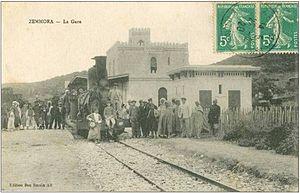
Gare de Zemmora avant 1962 (style mauresque).
Zemmora est une commune algérienne de la Wilaya de Relizane, située à 20 km à l'est de Relizane, à 150 km à l'est d'Oran et à 280 km à l'ouest d'Alger.
La Compagnie franco-algérienne, est une compagnie de chemin de fer créée en Algérie en 1873 pour construire et exploiter un réseau dans le département d'Oran.